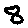
Label: 8